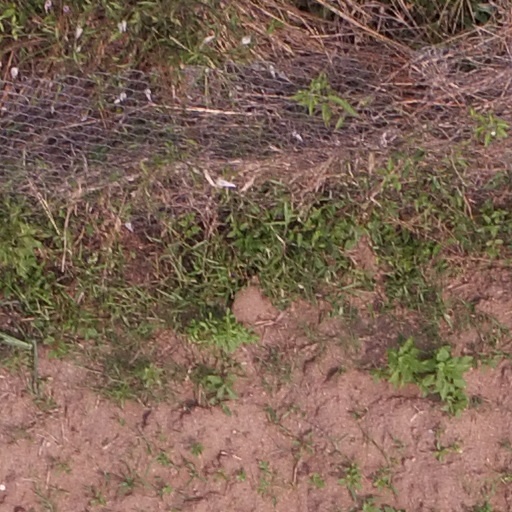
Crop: maize; corn